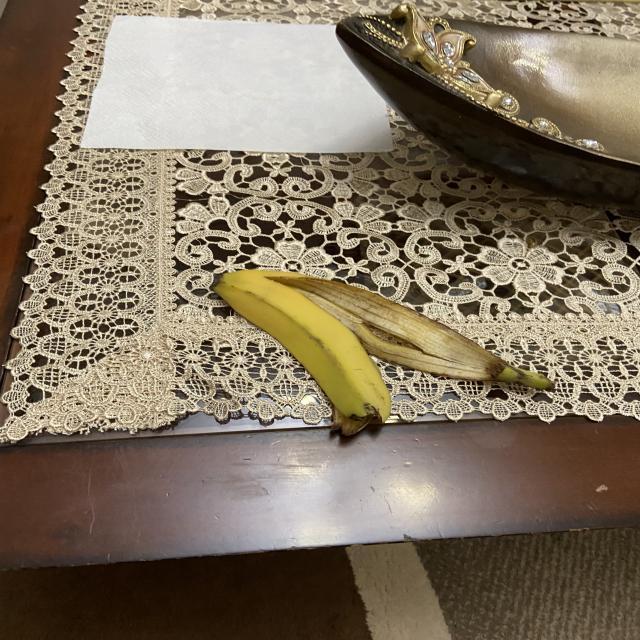
Label: bananas